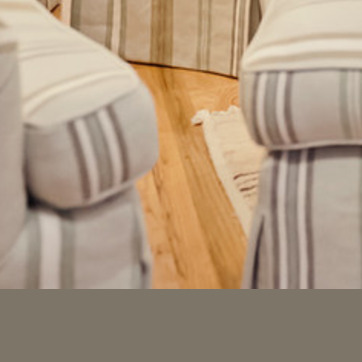
Material: wood